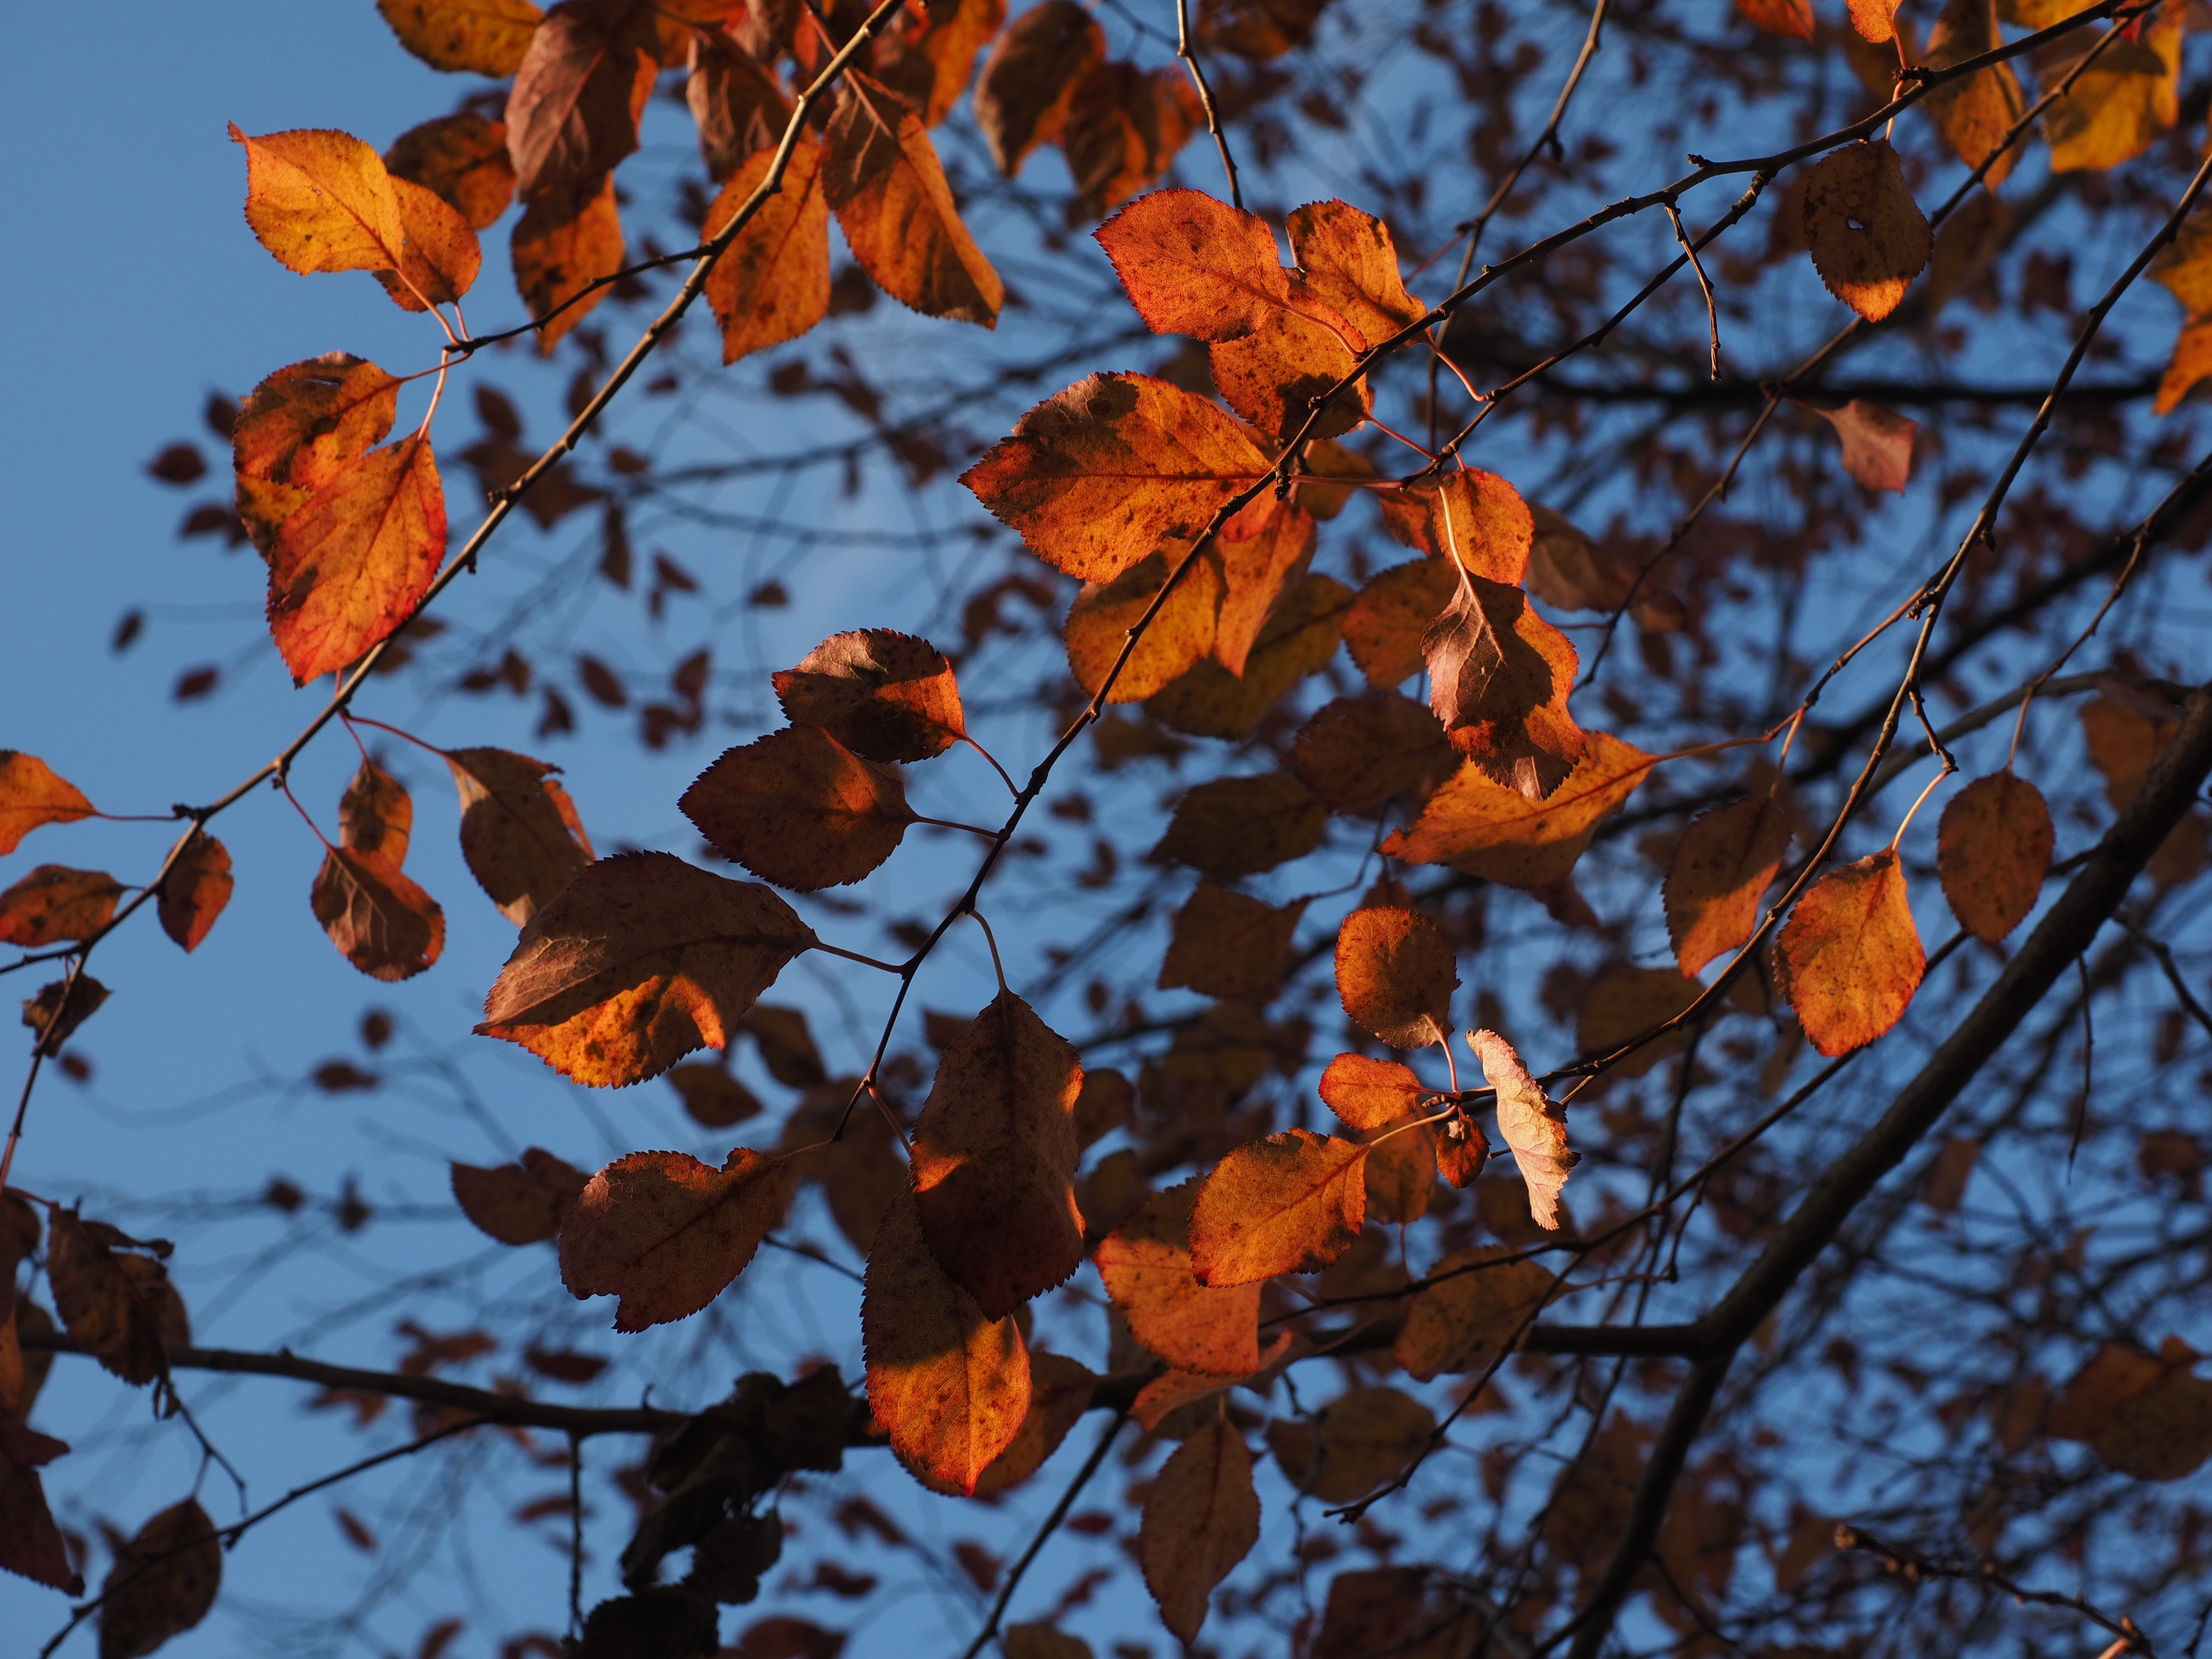
tree, nature, branch, plant, sunlight, leaf, flower, red, autumn, flora, season, coloring, leaves, red leaf, rose greenhouse, flowering plant, rosaceae, wild plum, cherry plum, prunus cerasifera, blood plum, myrobalan, turks cherry, turkish cherries, daergelkersch, sterninkel, squiggle tree, kriachlbaum, woody plant